Nenana Ice Classic

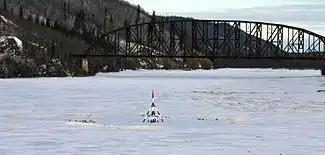
The Tanana River with the tripod on the ice during the 2008 Nenana Ice Classic. The Mears Memorial Bridge is in the background.

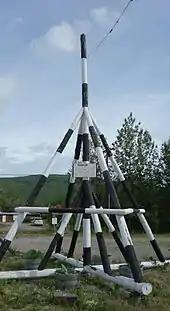
Closeup of the tripod, sitting on dry land. This large striped wooden structure is placed on the frozen Tanana River each year.

The Ice Classic began as an ice betting pool in 1906 with six entries: Adolph Nelson, Jim Duke, Gunnysack Jack, Jonesy, Louis and Joe Johnson, and the first winner, Oliver Lee. After coming the closest to betting on breakup of the Tanana ice, Lee won an equivalent amount of "a couple of rounds at the trading post bar." The ice pool subsequently became inactive until 1916. In that year, railroad workers revived the betting through ticket sales at Jimmy Duke's Roadhouse, but limited the betting to Nenana residents. After word of the lottery spread to towns along the local railroad by Alaska Railroad Commission workers, the lottery was opened up to residents of the Alaska and Yukon territories in 1917.